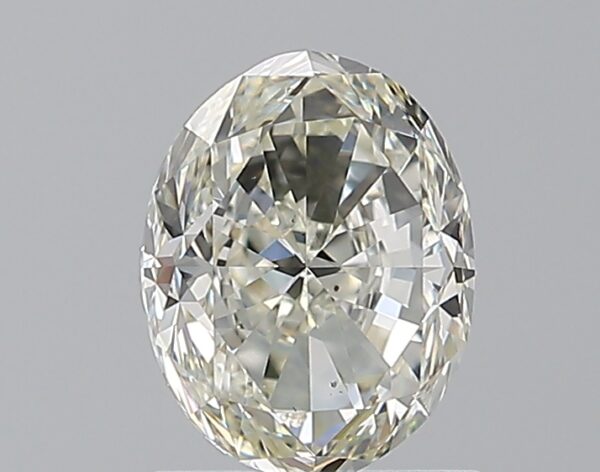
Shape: oval
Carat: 1.5
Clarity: VS2
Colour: K
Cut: FG
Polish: VG
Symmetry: VG
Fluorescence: N
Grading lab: GIA
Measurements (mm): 7.77 x 5.98 x 4.21